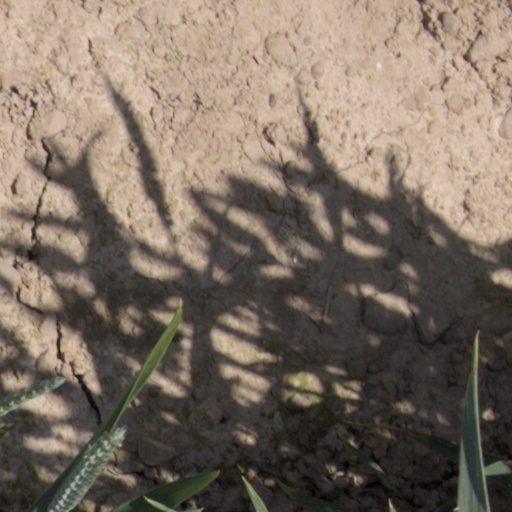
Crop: wheat